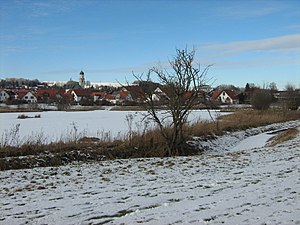
Kaufbeuren / Historie
Oberbeuren set fra syd
Kaufbeuren er en kreisfri by i Regierungsbezirk Schwaben i den tyske delstat Bayern. Byen ligger i Allgäu som en enklave i Landkreis Ostallgäu.